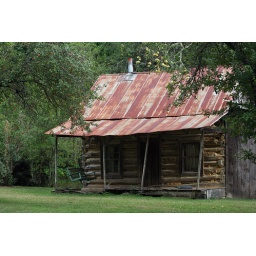
A picturesque old log cabin we found in a back road cove in the mountains of eastern Tennessee